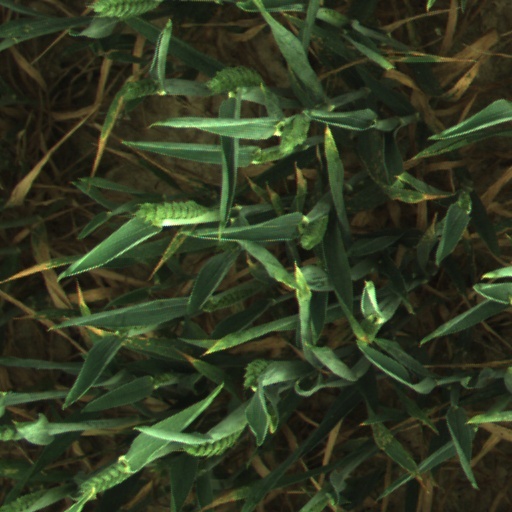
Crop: wheat